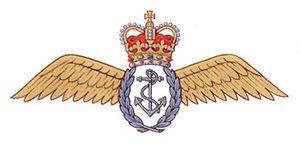
Le Fleet Air Arm est la branche de la Royal Navy chargée des aéronefs embarqués sur les bâtiments de celle-ci. Le Fleet Air Arm exploite le Lockheed Martin F-35 Lightning II dans un rôle de attaque maritime, l'AugustaWestland AW159 Wildcat et l'AgustaWestland AW101 Merlin dans les rôles Commando et Anti-Submarine, et le BAE Hawk T1 dans un rôle d'agresseur.
Eric Melrose Brown est un aviateur anglais, né le 21 janvier 1919 à Leith en Écosse et mort le 21 février 2016 à Redhill en Angleterre. Il détient le record du nombre de types d'avions différents pilotés, avec 487 types d'appareils, ainsi que du nombre d'atterrissages sur porte-avions, avec 2407. Le 3 décembre 1945, il est le premier pilote à avoir décollé et atterri sur un porte-avion, le HMS Ocean, avec un avion à réaction.